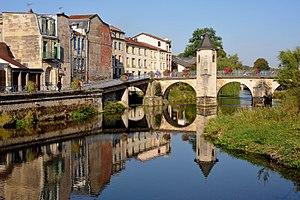
Le pont Notre-Dame est un pont en maçonnerie à cinq voûtes franchissant l'Ornain à Bar-le-Duc, dans le département de la Meuse et la région Lorraine.